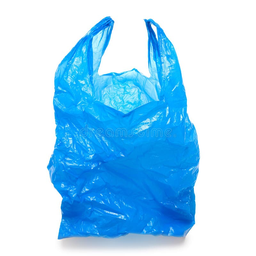
Label: plasticbags